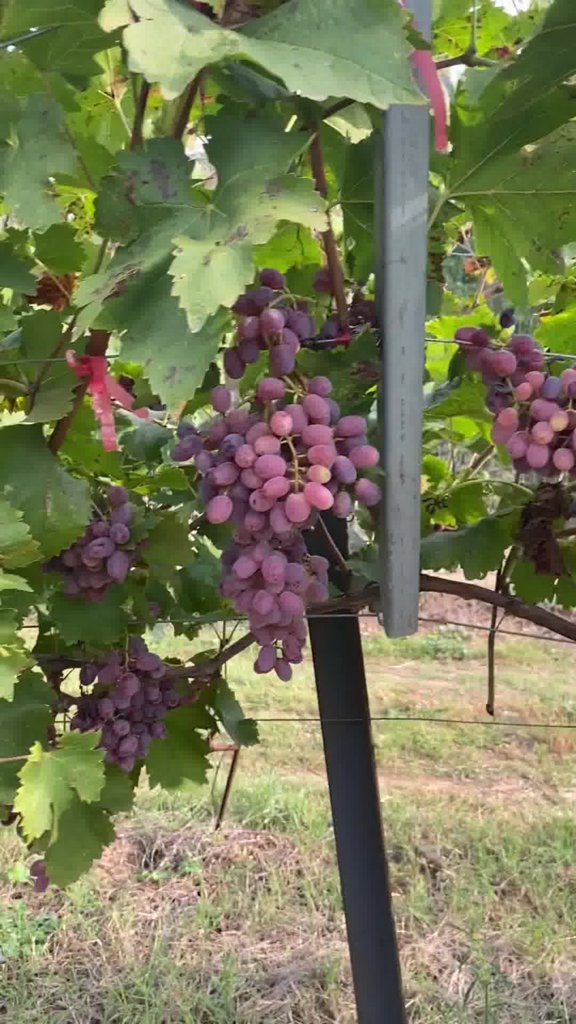
Berries visible: 153
Grape clusters: 5